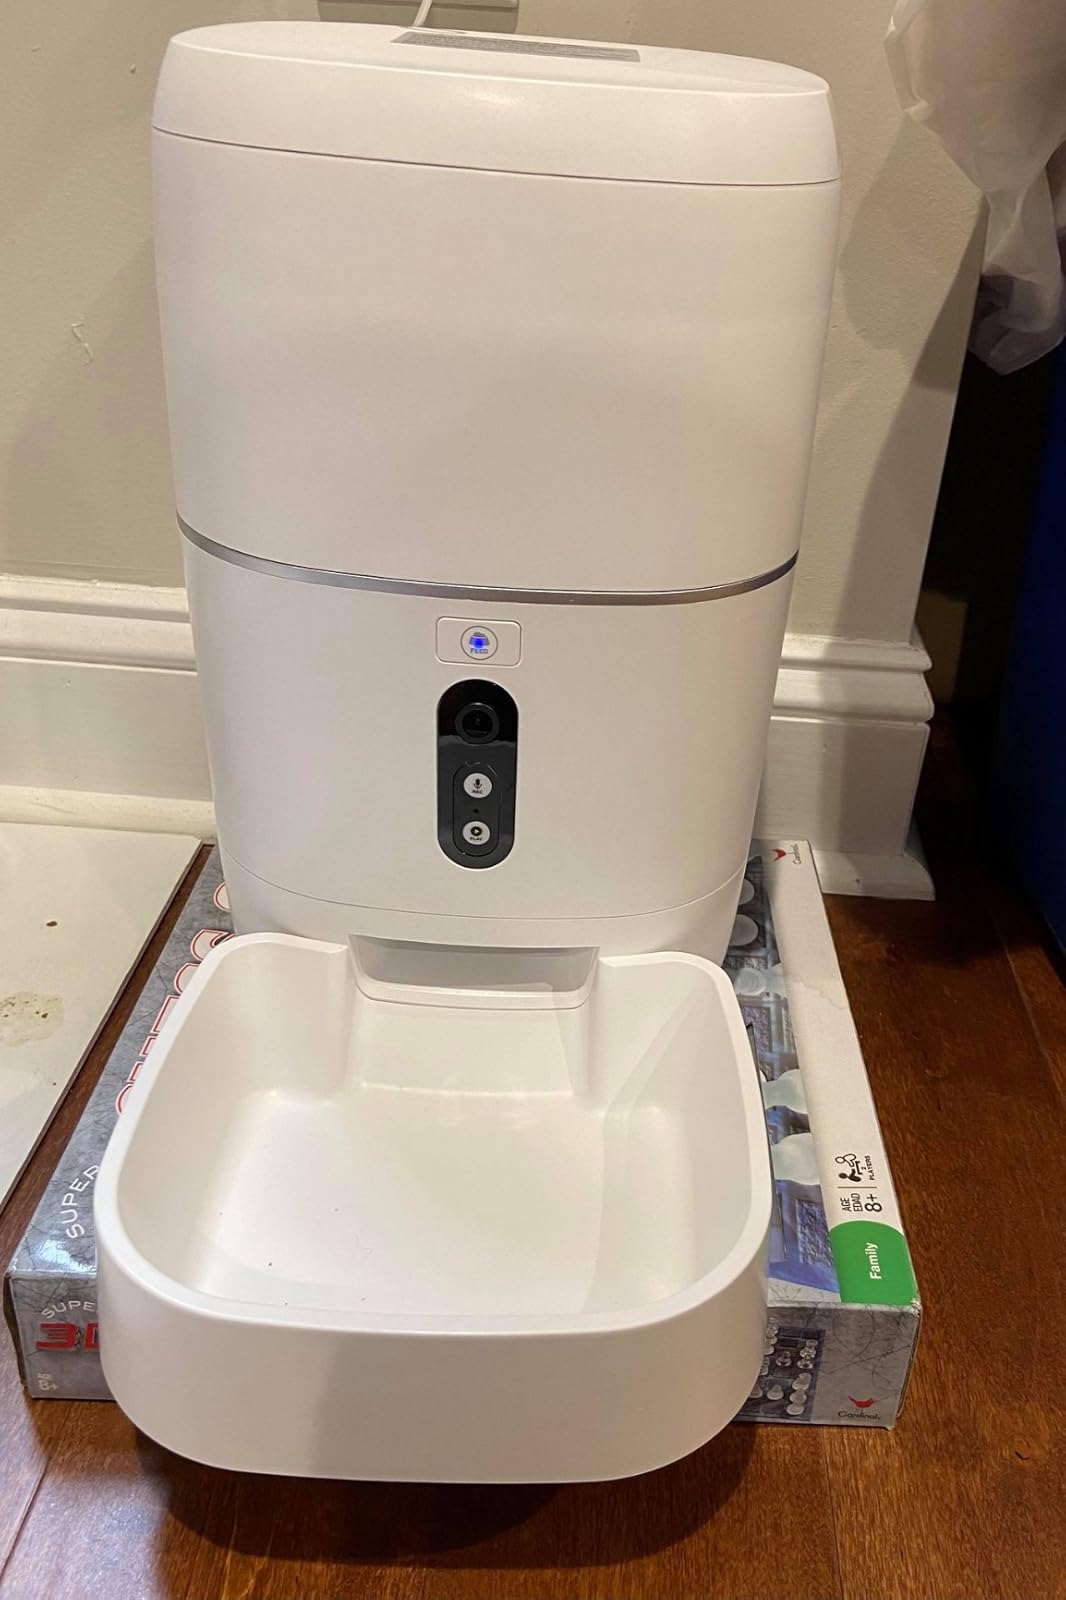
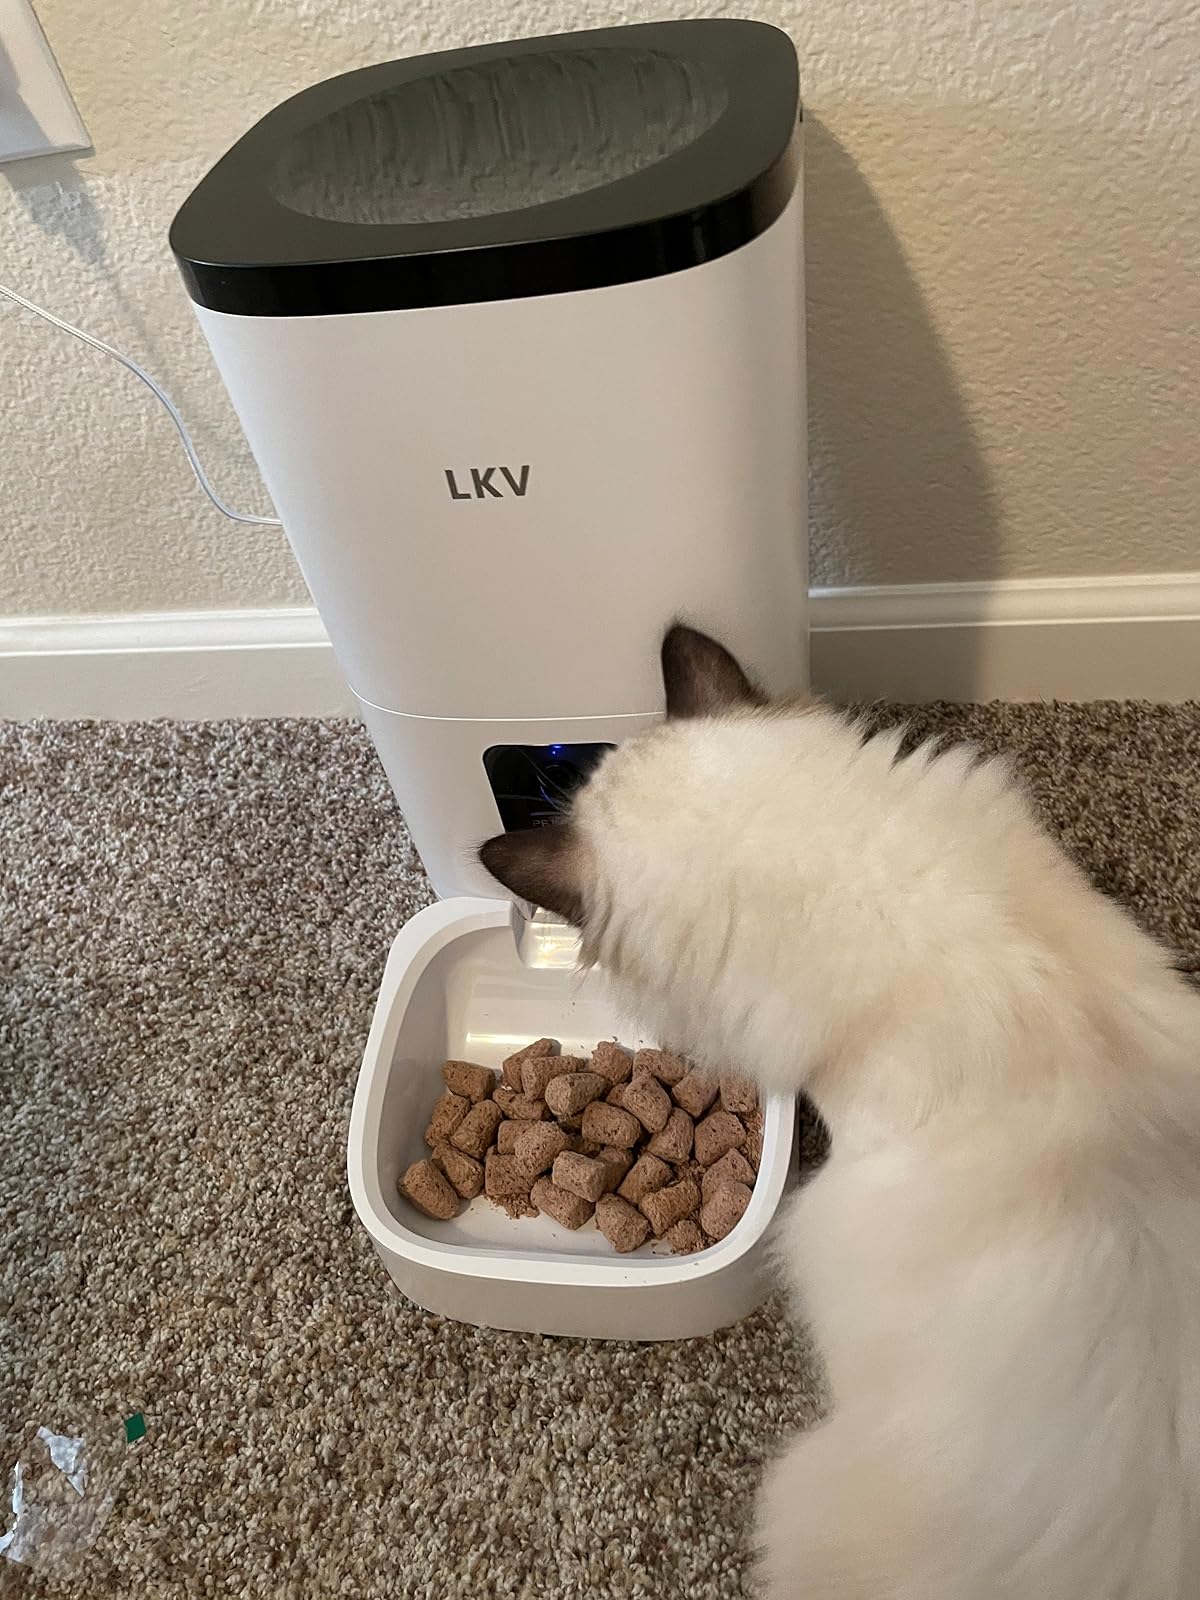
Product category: items_feeder
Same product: no